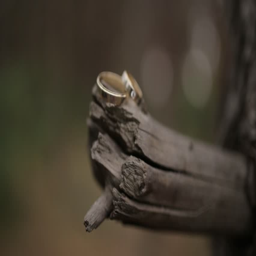
wedding rings on a branch